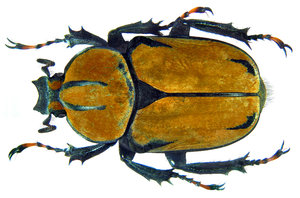
Dicronocephalus est un genre d'insectes coléoptères de la famille des Scarabaeidae, de la sous-famille des Cetoniinae, de la tribu des Goliathini. Il a été décrit par Frederick William Hope en 1831.